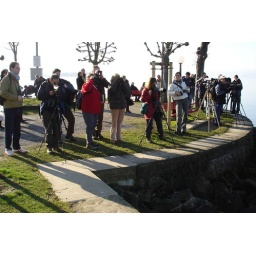
Lesser spotted field ornithologists (winter plumage) in their natural habitat.